Answer in natural language. Considering the relative positions, where is blue translucent garbage bag with respect to natural wood threedrawer dresser? Choose between the following options: left or right
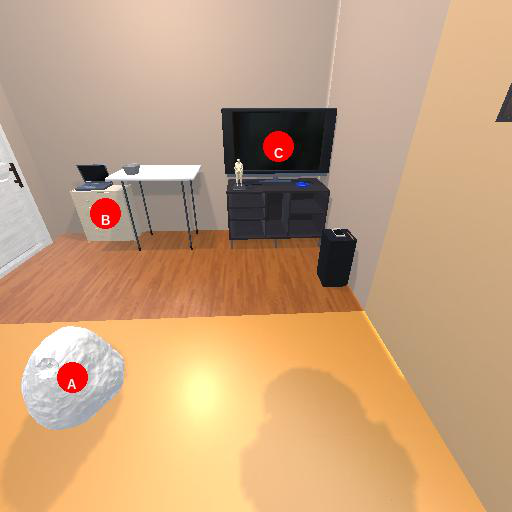
<answer>right</answer>